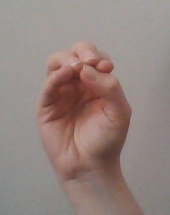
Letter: ha